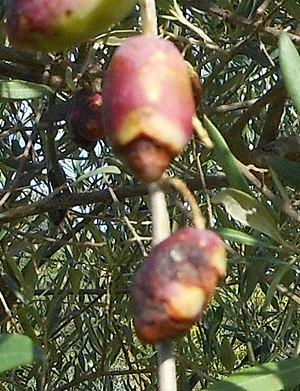
Olives picholine le 23/10/2014 dans mon verger, l'une d'elle présente l'attaque par le sommet de la drupe
Colletotrichum est un genre de champignons ascomycètes de la famille des Glomerellaceae. Le stade sexué correspondant est Glomerella.
Colletotrichum gloeosporioides est une espèce de champignons ascomycètes. Il est l'agent de la maladie de l'anthracnose qui touche en particulier les tomates et les olives. Il appartient au genre Colletotrichum dans la famille des Glomerellaceae. Le stade sexué correspondant est Glomerella cingulata. Les espèces du genre Colletotrichum sont parmi les principaux agents pathogènes des plantes, dans le monde entier.